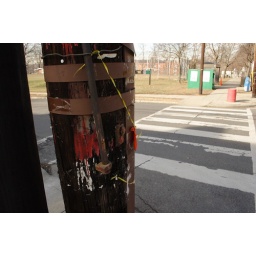
while out walking the dog with betz in the neighborhood